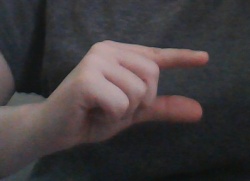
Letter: dal